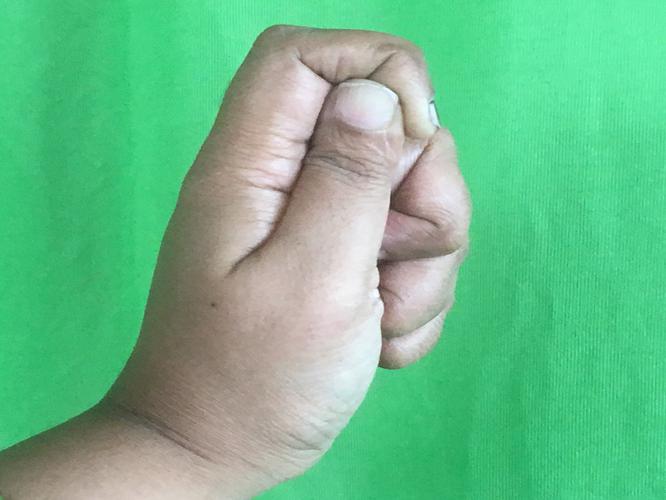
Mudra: Kapith
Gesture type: single_hand